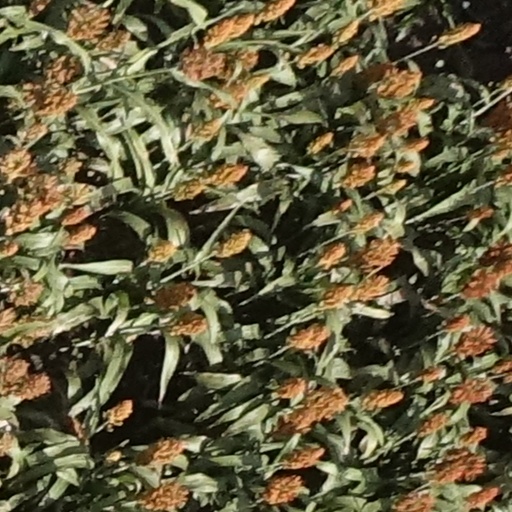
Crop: sorghum